Kawasaki Ki-100

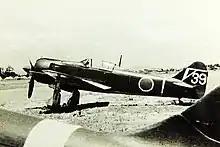
5th "Sentai" Ki-100-I-Otsu Army Fighter Type 5 Mark 1b, showing cut down rear fuselage

Two remaining problems continued to hamper Japanese fighters towards the end of the war, these being unreliable electrical systems and poor radio equipment, and while the latter was never resolved, the Ki-100's electrical system was less of a problem than with other types.